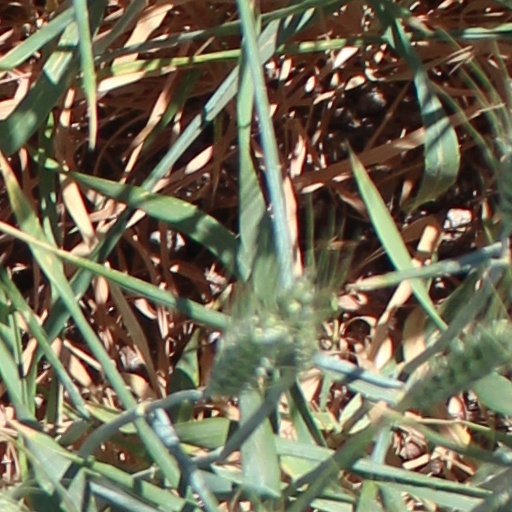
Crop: wheat